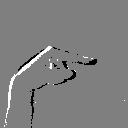
ASL letter: g